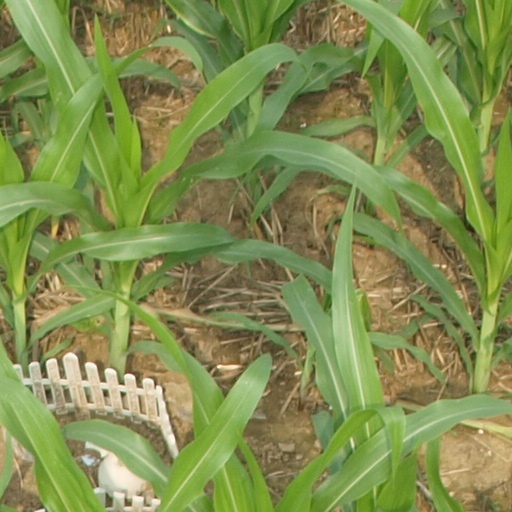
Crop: maize; corn